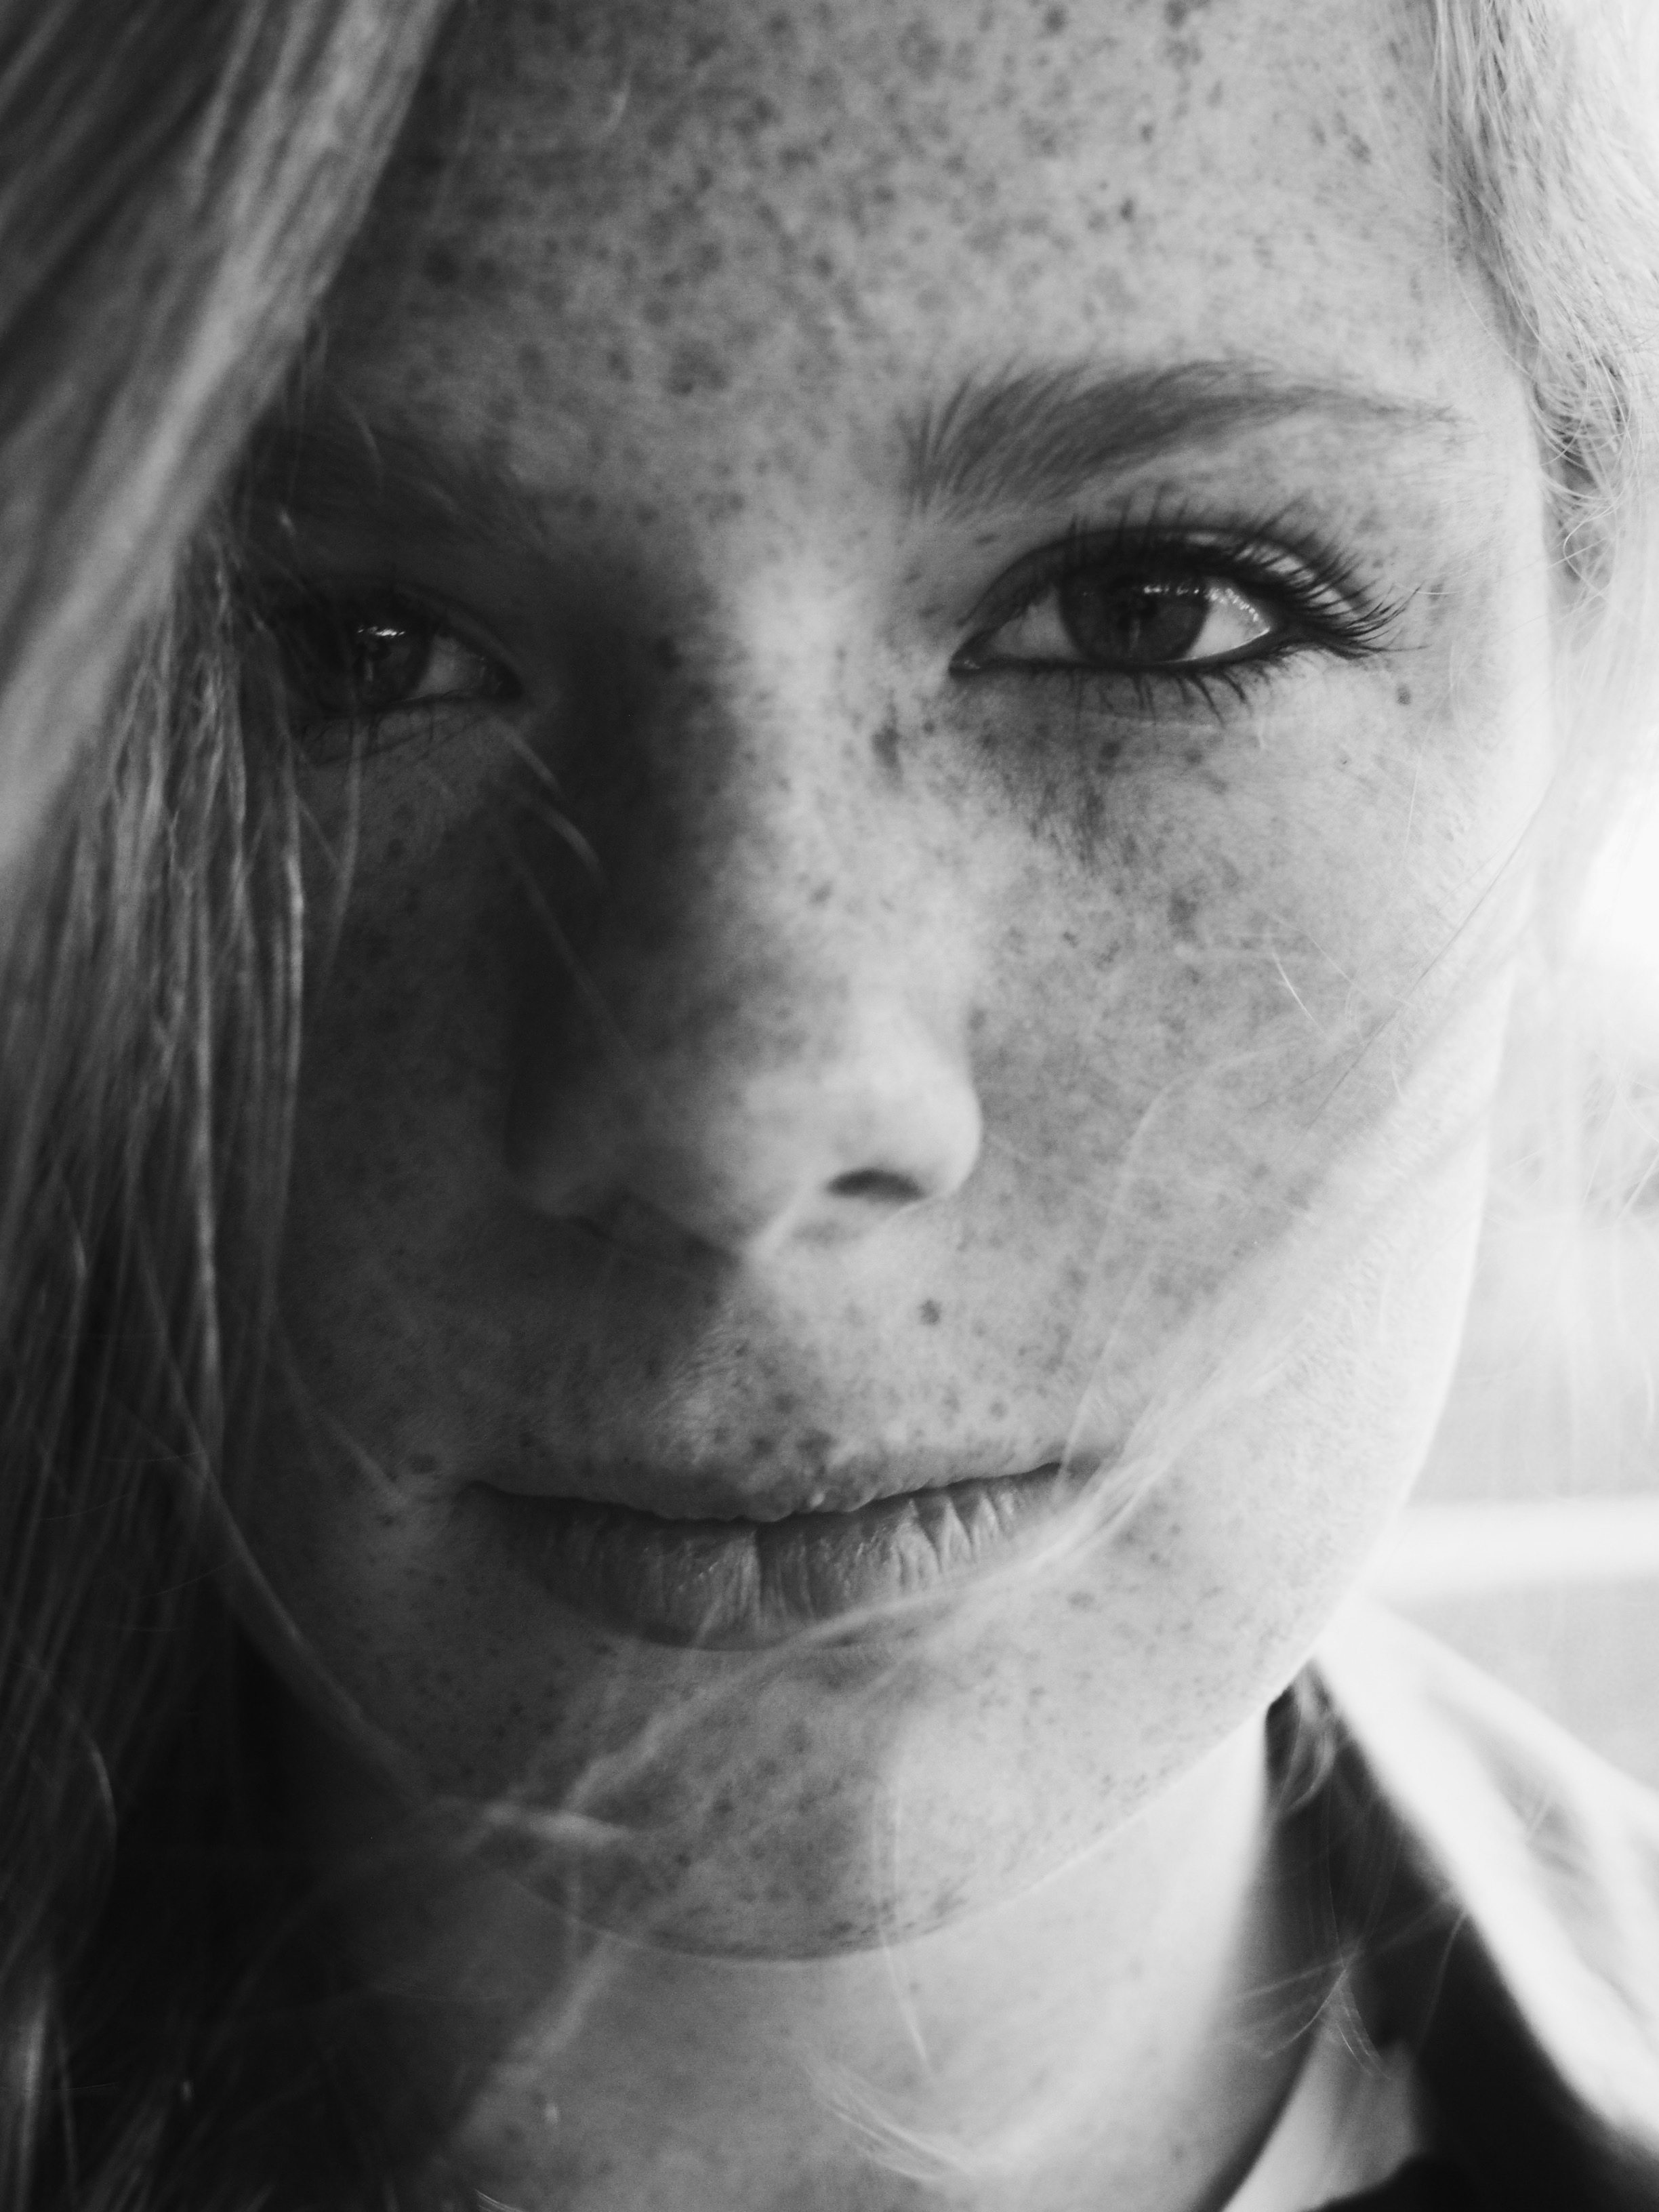
person, black and white, white, photography, portrait, model, black, monochrome, mouth, close up, face, nose, drawing, eye, head, skin, beauty, organ, emotion, sense, monochrome photography, portrait photography, art model